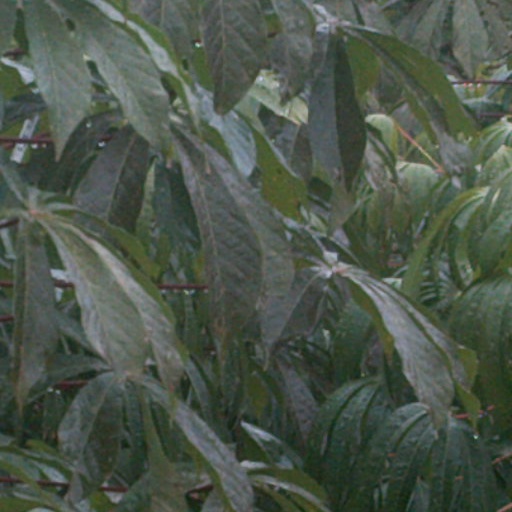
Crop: cassava